Culture of Afghanistan

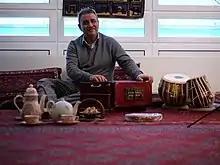
Elements of Afghan culture including: tabla and harmonium musical instruments, an Afghan carpet, teapot, and "sheer pira" dessert" dessert

The culture of Afghanistan has persisted for centuries and encompasses the cultural diversity of the nation. Afghanistan's culture is historically strongly connected to nearby Persia, including the same religion, as the people of both countries have lived together for thousands of years. Its location at the crossroads of Central, South and Western Asia historically made it a hub of diversity, dubbed by one historian as the "roundabout of the ancient world".